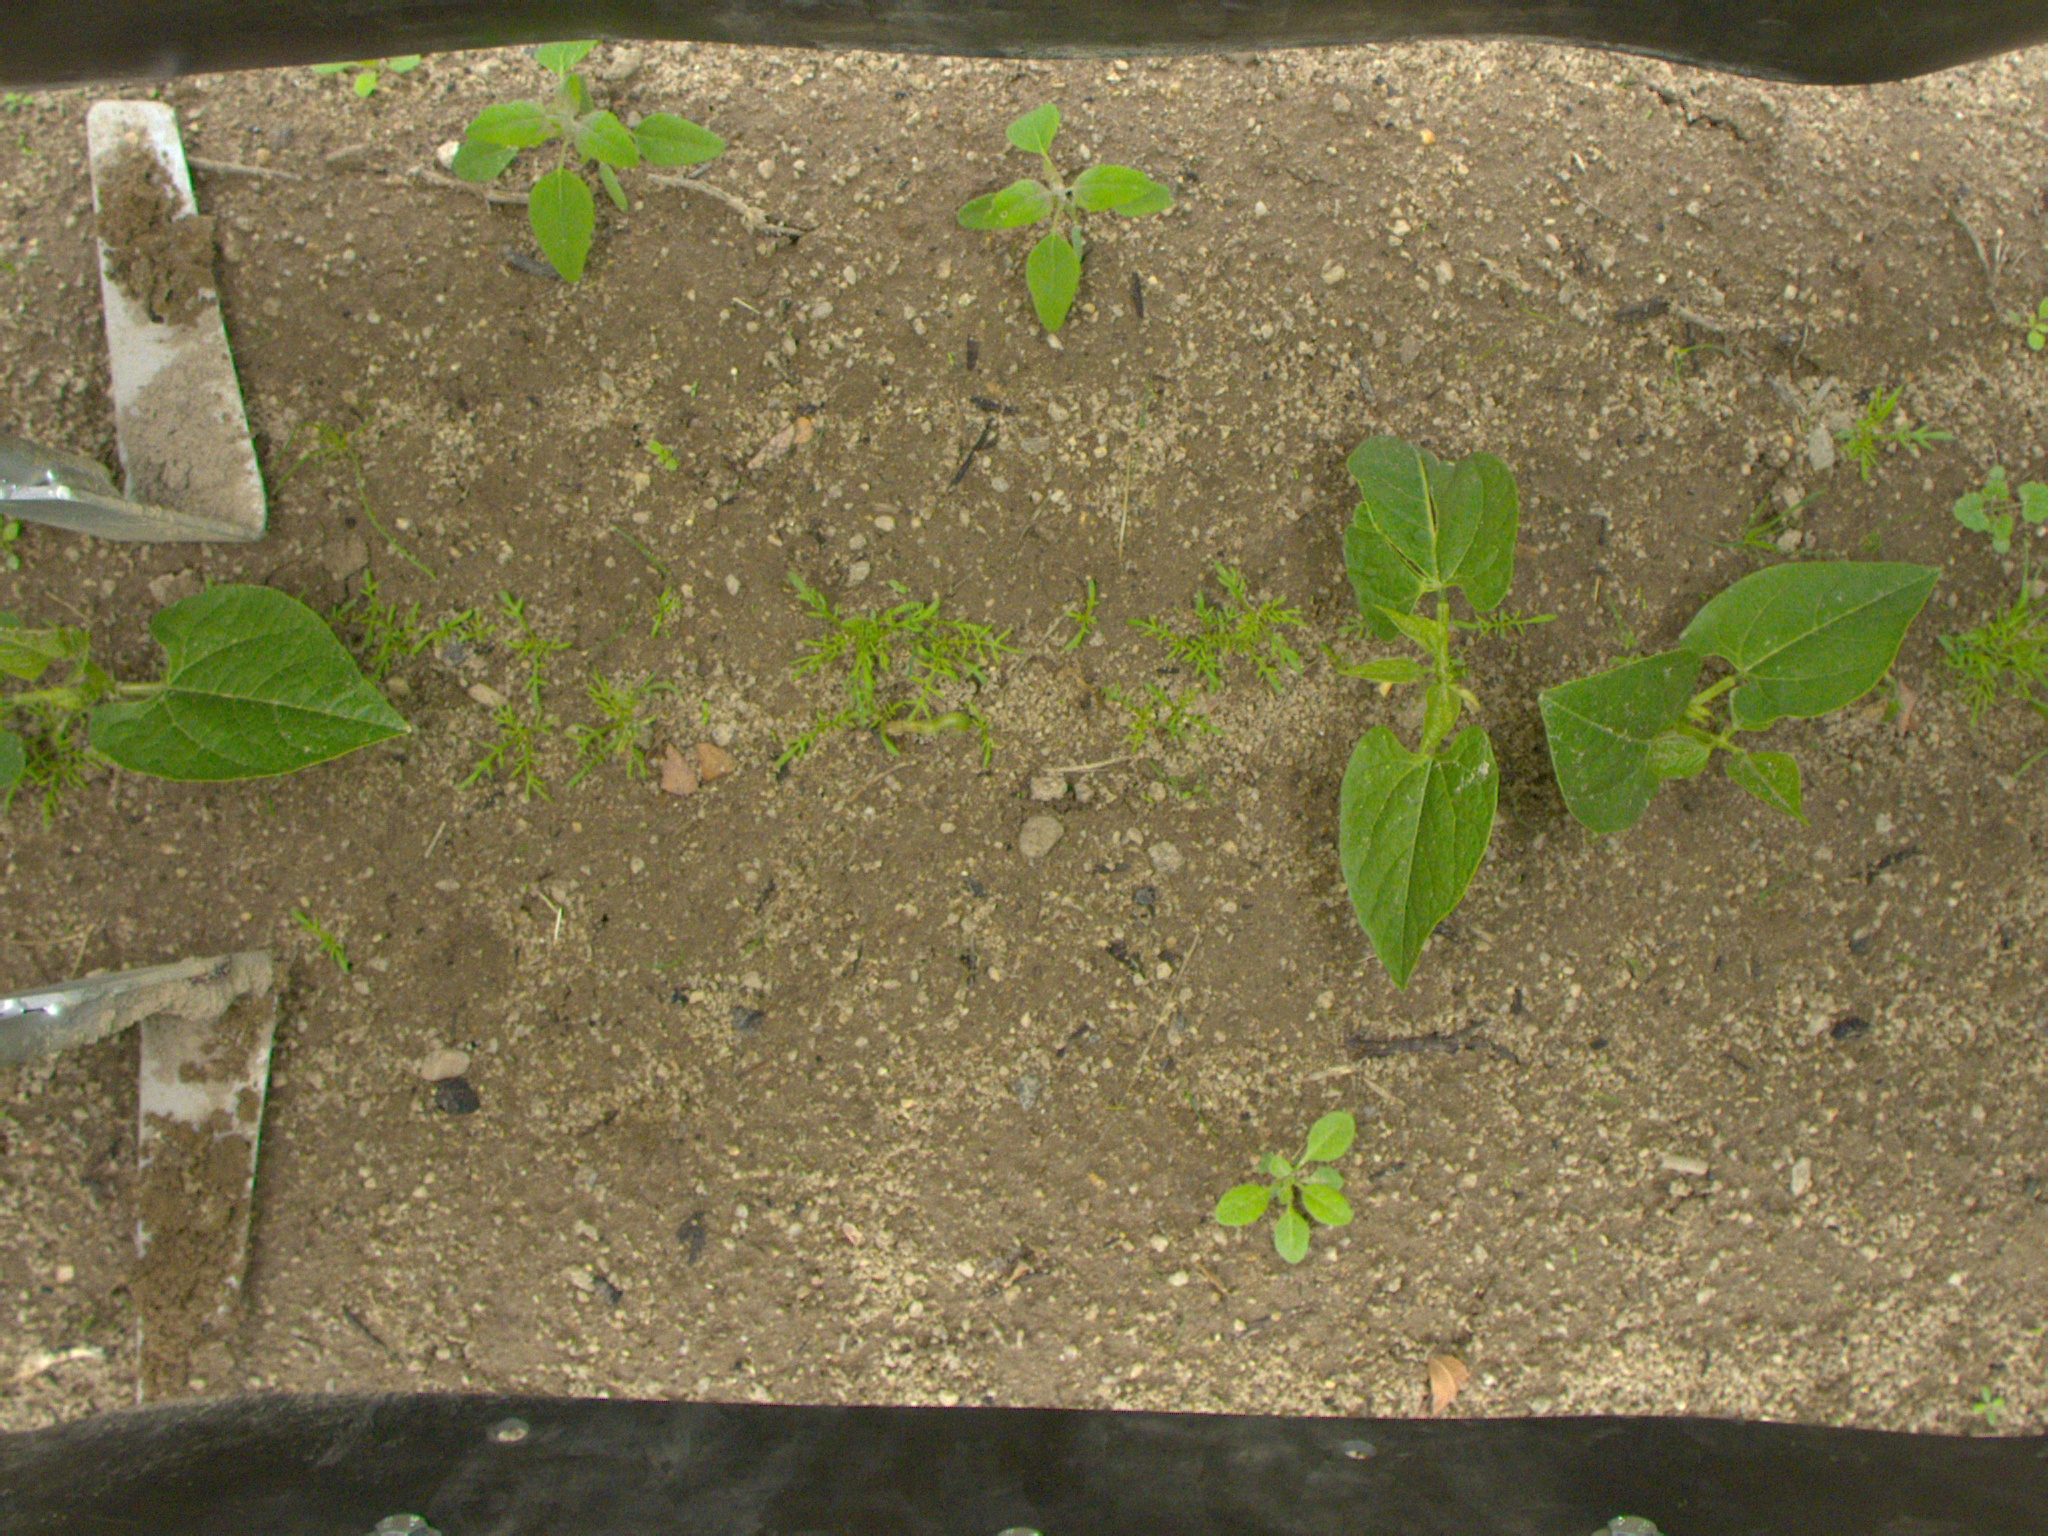
Crop: bean
Objects: bean, bean, bean, stem_bean, stem_bean, stem_bean